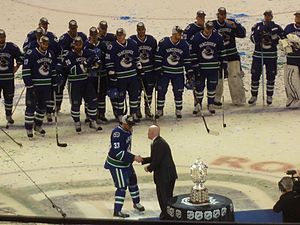
Western Conference (NHL) / Mesterskaber
Henrik Sedin modtager Clarence S. Campbell Bowl, da Vancouver Canucks vandt Vestkonferencen i 2011.
Vestkonferencen er en af to konferencer i den professionelle nordamerikanske ishockeyliga, National Hockey League (NHL), der består af ligaens to vestligste divisioner: Pacific Division og Central Division med i alt 15 hold. Dens østlige pendant er Eastern Conference.